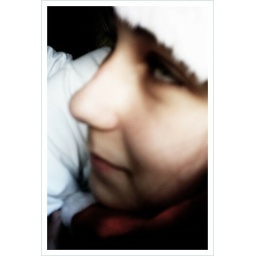
look for a girl in a red hat... who's waiting for you with an alternate plan.